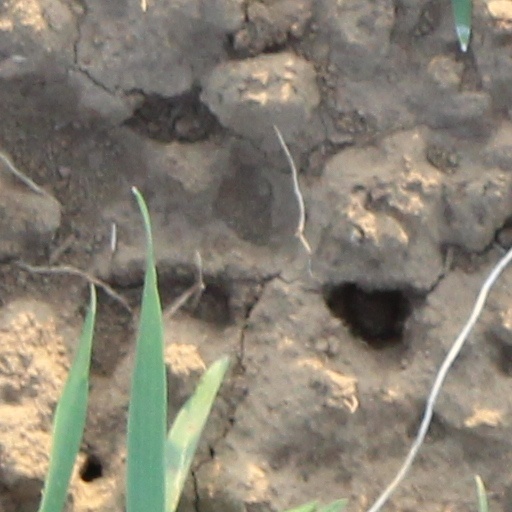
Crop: wheat